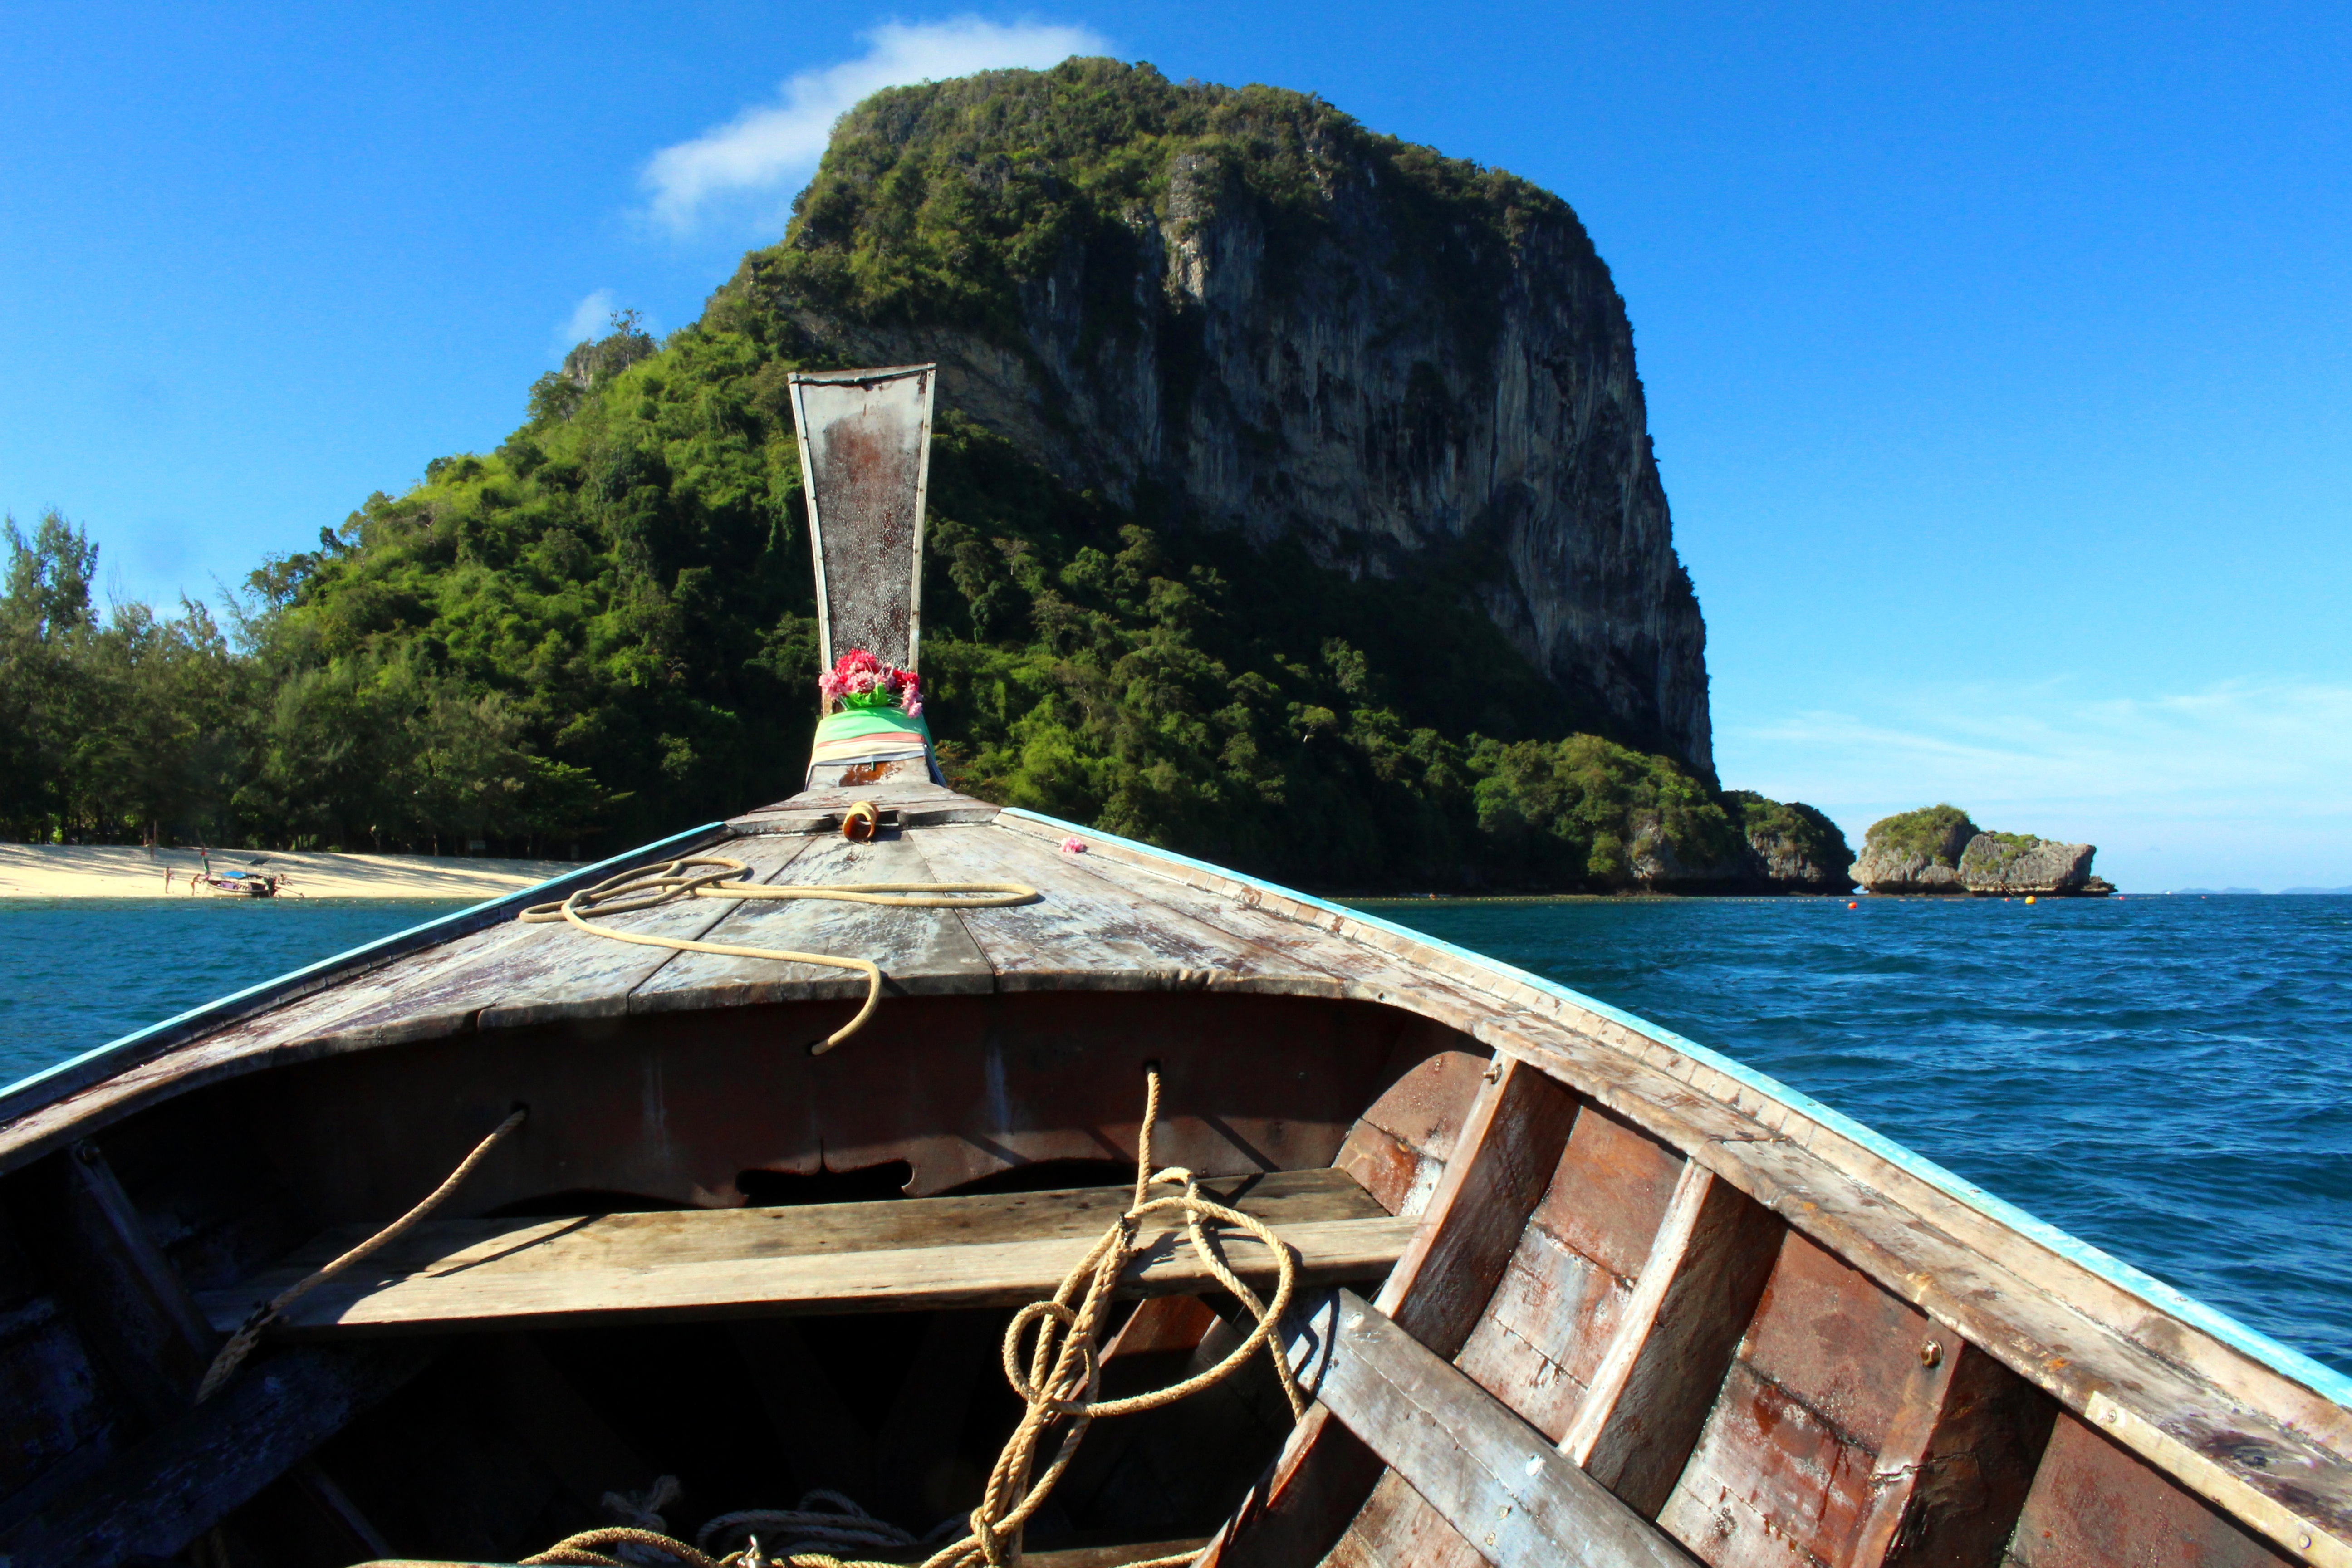
beach, sea, coast, ocean, boat, vacation, cove, vehicle, bay, thailand, boating, cape, poda island, longtail boat